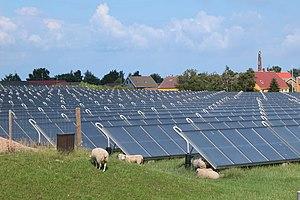
Le secteur de l'énergie au Danemark bénéficie de ressources naturelles fossiles importantes, mais en voie d'épuisement, et de ressources renouvelables ; les ressources primaires utilisées se répartissaient en 2018 en 61,5 % de combustibles fossiles et 35,9 % d'énergies renouvelables. Le degré d'autosuffisance énergétique du Danemark décline d'année en année : 154 % en 2005, 120 % en 2010, 83 % en 2016.
L'énergie solaire thermique est une forme d'énergie solaire. Elle désigne l'utilisation de l'énergie thermique du rayonnement solaire dans le but d'échauffer un fluide. L'énergie reçue par le fluide peut être ensuite utilisée directement ou indirectement.
Une centrale de chauffage solaire est une centrale solaire thermique basse température. Elle utilise l'énergie du rayonnement solaire afin de produire de l'eau chaude de manière centralisée, ensuite distribuée aux consommateurs via un réseau de chaleur. Cette chaleur peut répondre à des besoins de chauffage ou d'eau chaude sanitaire. Dans certains cas, la chaleur produite peut être utilisée pour des applications industrielles.